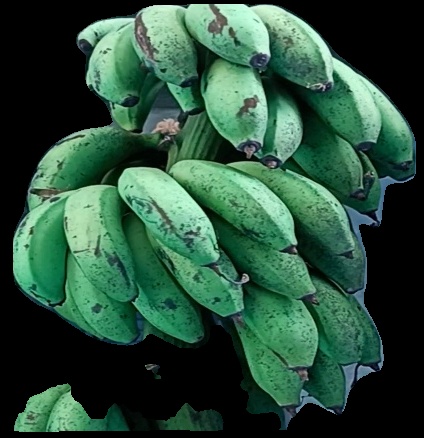
Variety: rasbale
Grade: grade2